Britannia (TV series)

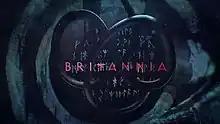

Britannia is a British historical fantasy drama television series created by Jez Butterworth and Tom Butterworth. The show was the first co-production between Sky UK and Amazon Prime Video and stars Kelly Reilly, David Morrissey, Zoë Wanamaker, Mackenzie Crook, Nikolaj Lie Kaas, and Eleanor Worthington Cox. It first aired on Sky Atlantic in the UK beginning 18 January 2018 and on Amazon Prime Video in the US beginning 26 January 2018. The first series aired on Epix beginning 2 August 2020. Pop songs were used as theme music for the three series to date: Donovan's "Hurdy Gurdy Man" (series 1), his "Season of the Witch" (series 2), and "Children of the Revolution" by T. Rex (series 3). In March 2023, the series was cancelled after three seasons.